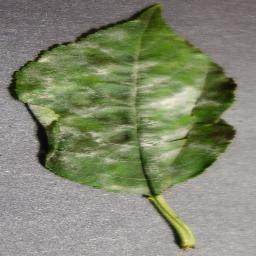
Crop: cherry
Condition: (including_sour)_powdery_mildew